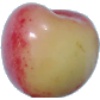
Label: Cherry Rainier 1